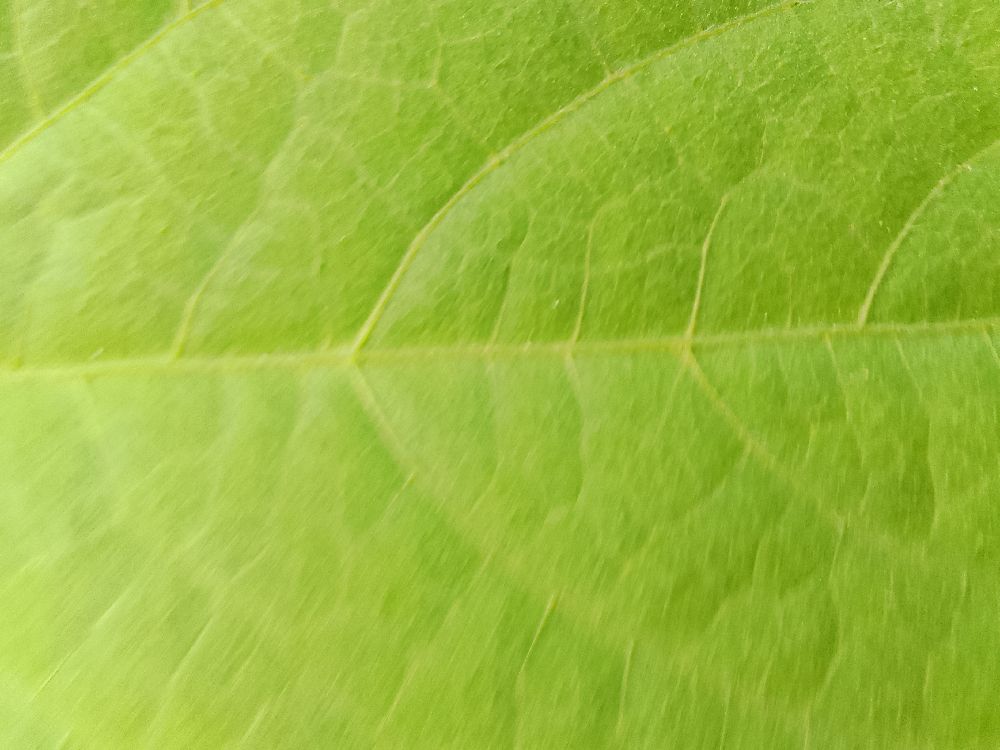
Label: healthy